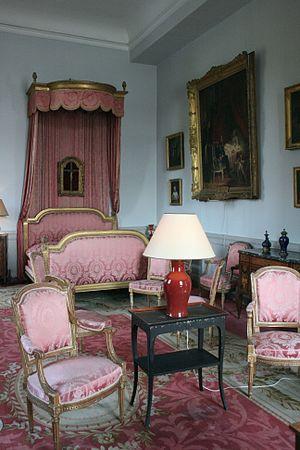
château de Beloeil, province du hainaut, Belgique